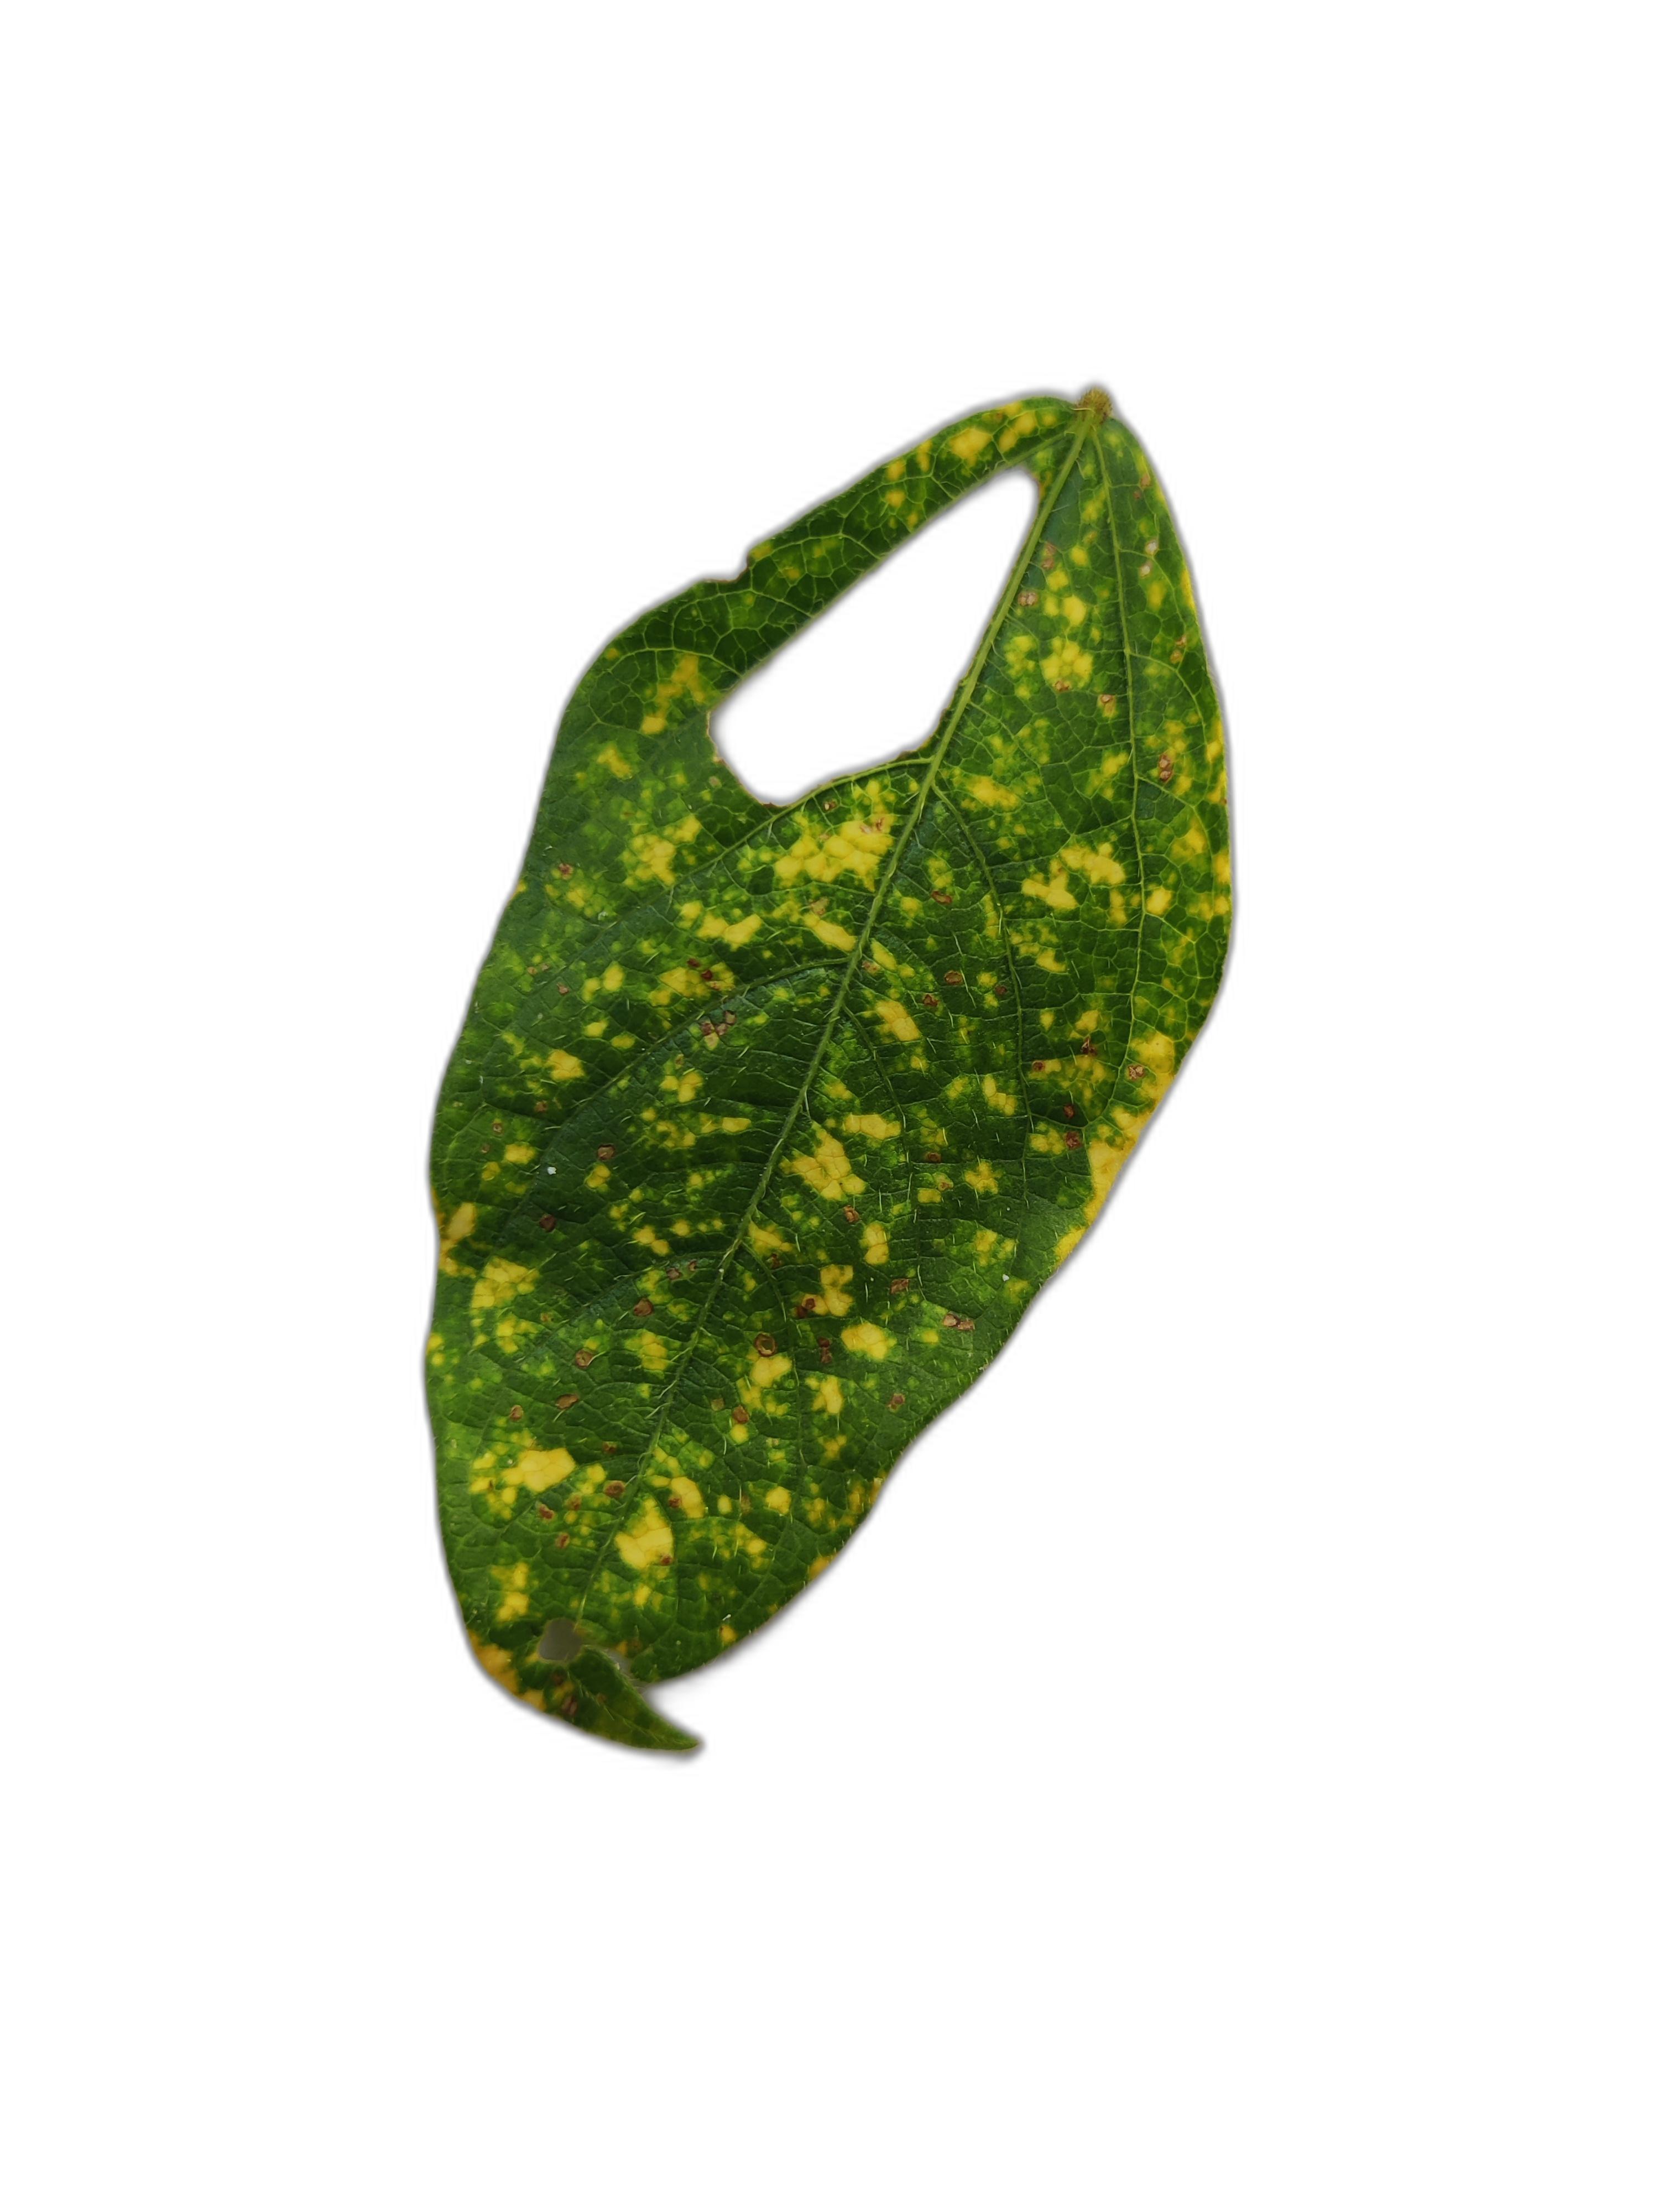
Label: Yellow Mosaic